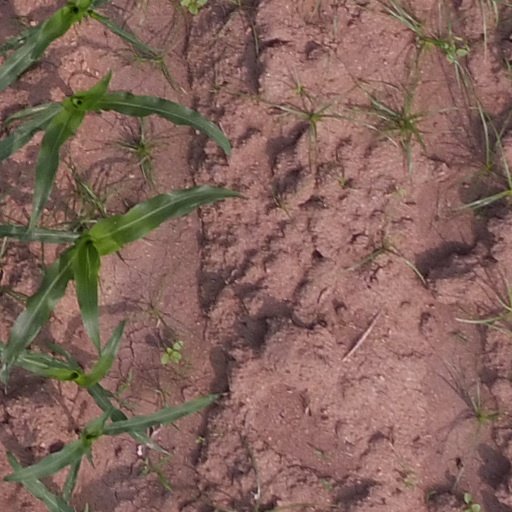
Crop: maize; corn